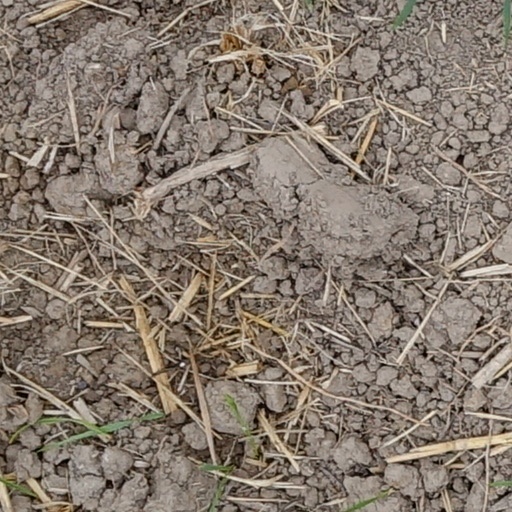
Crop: wheat